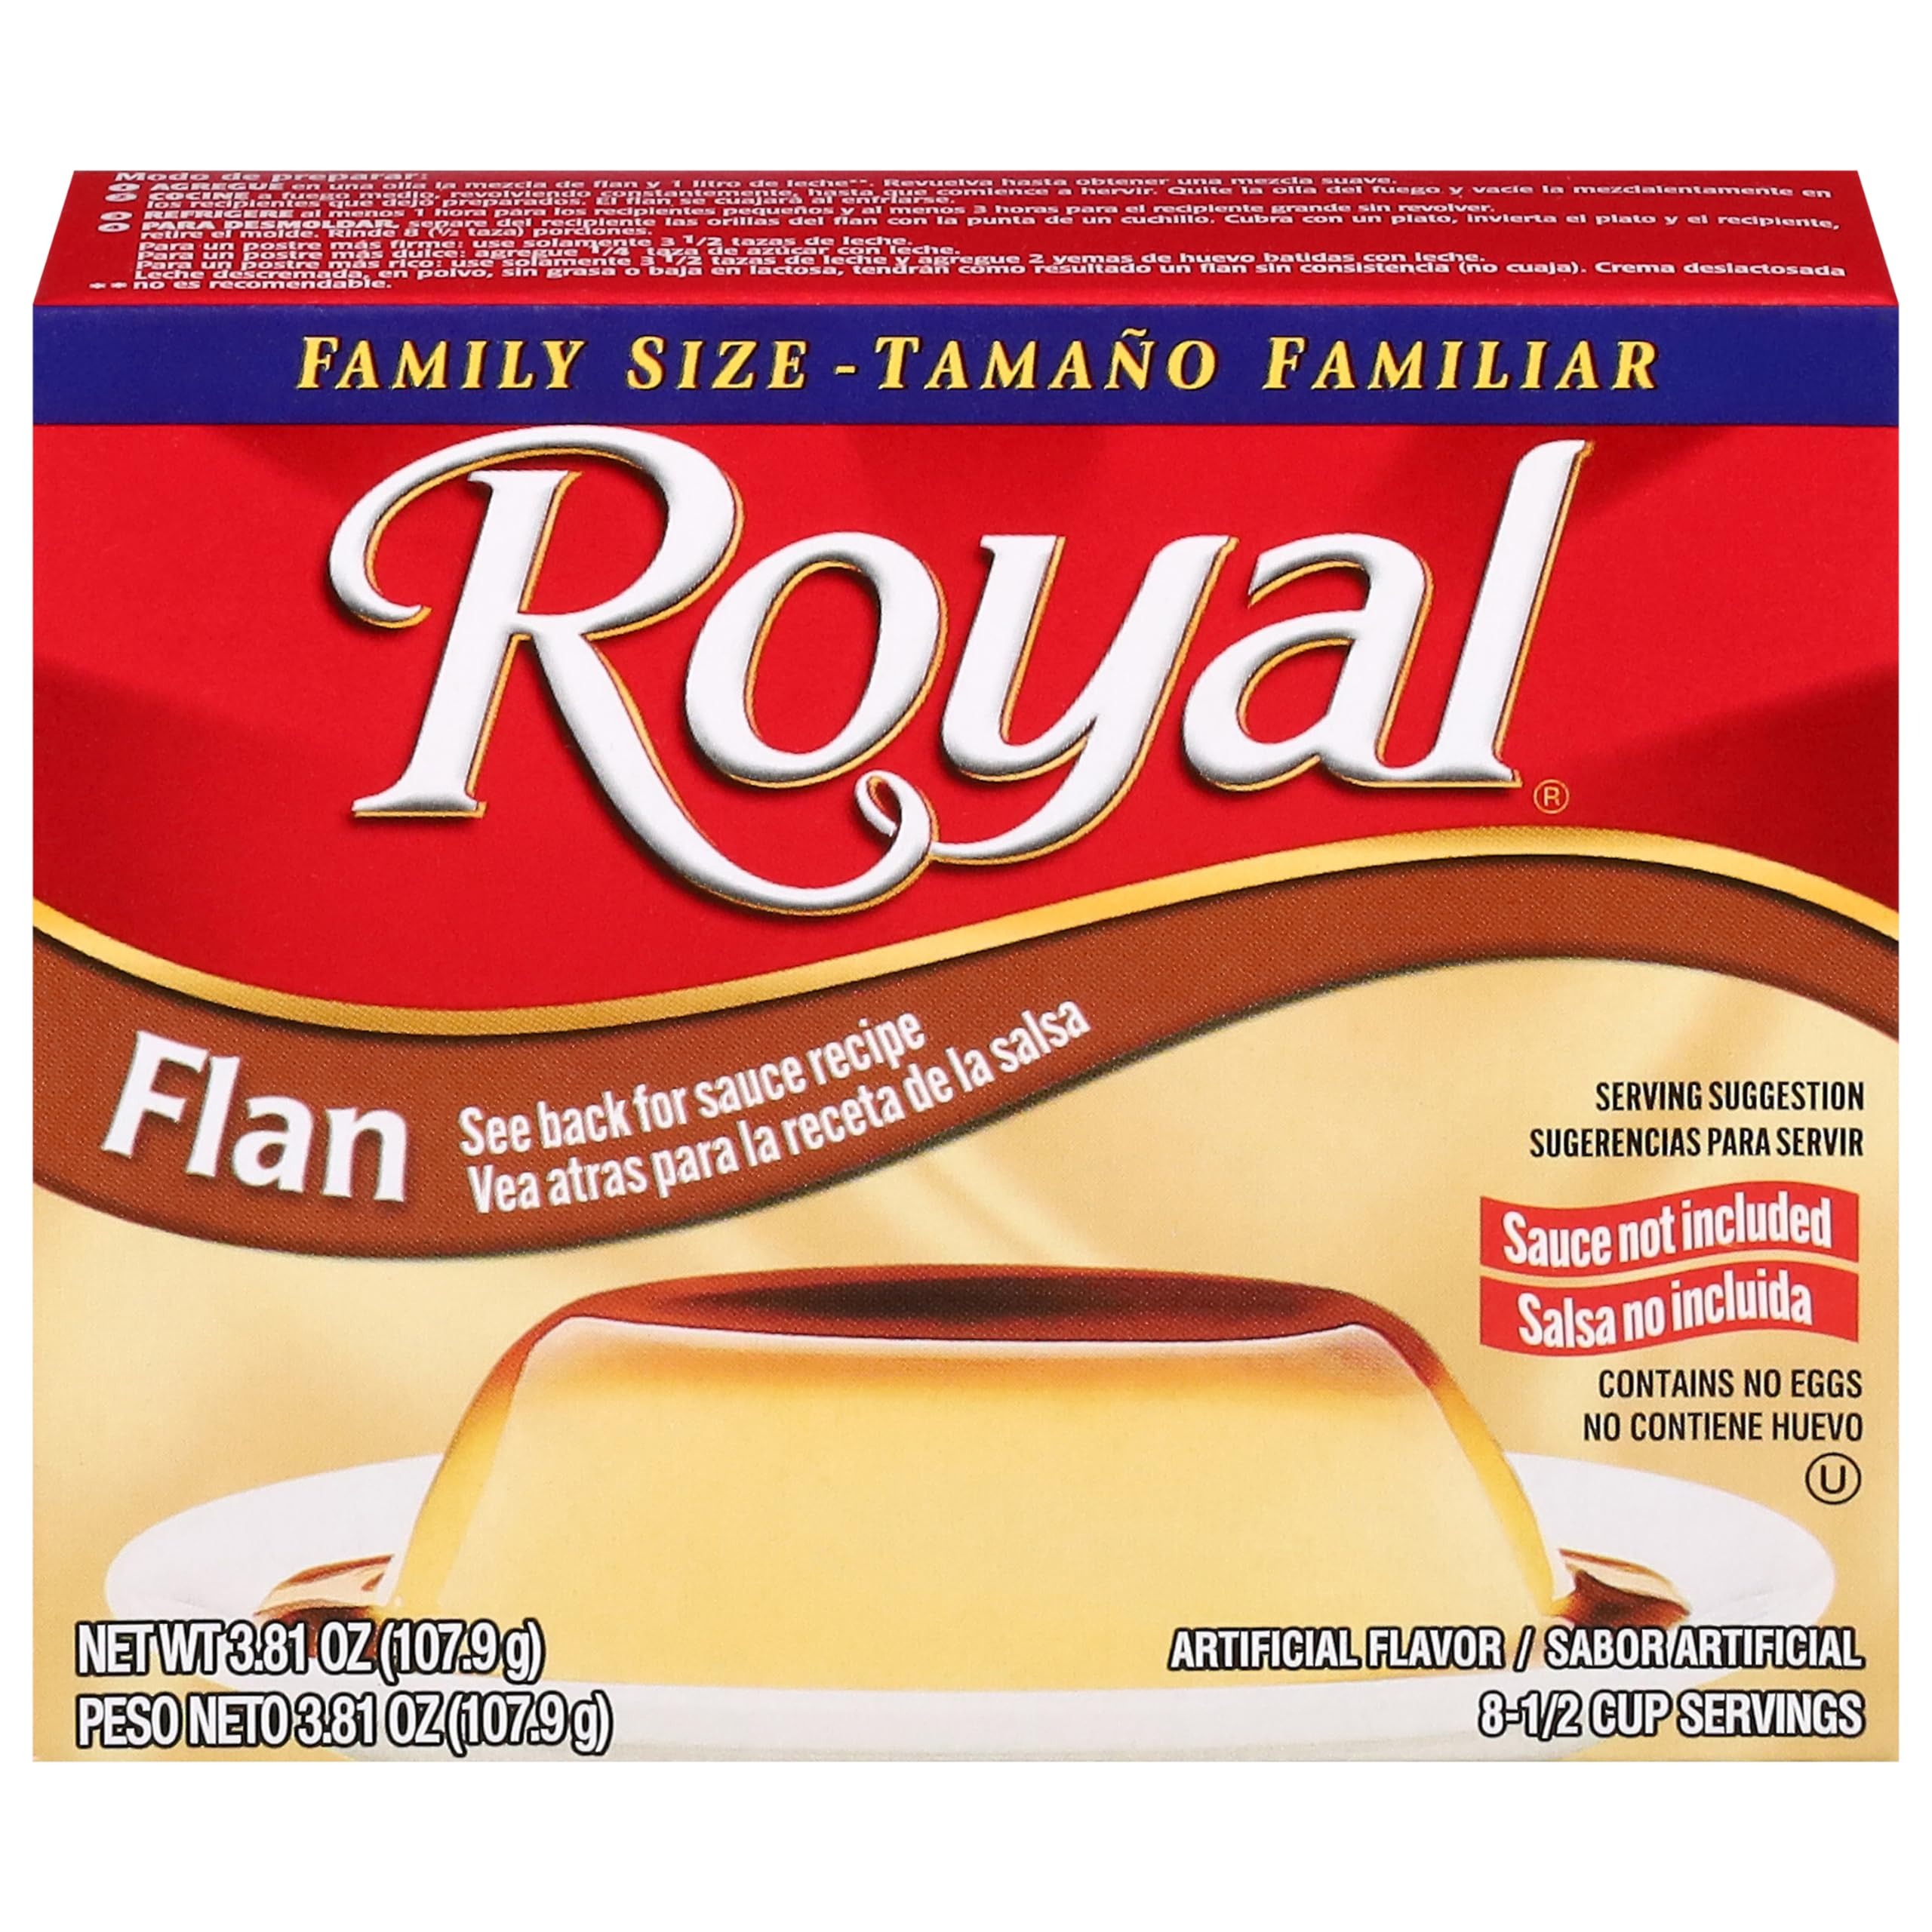
Item Name: Royal, Flan No Caramel, 3.81 Ounce
Product Description: Dessert Bar Mixes
Value: 3.81
Unit: Ounce

Price: 1.92